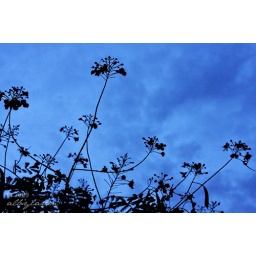
Fire Tree flowers against the early evening, cloudy sky (Day 36 - June 6)